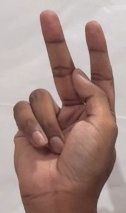
ASL sign: K